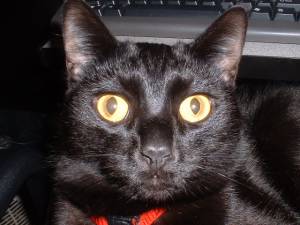
Animal: cat
Breed: bombay